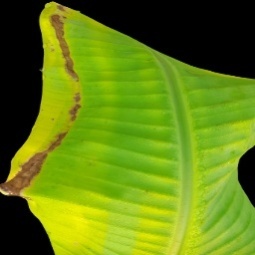
Label: Potassium